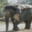
Label: elephant